Will Bashor

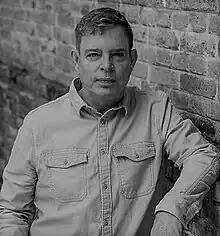
Will Bashor, Sitges, Spain

Will Bashor (born Harold Willis Bashor, Jr.; 6 February 1951) is an American author of French history and international law.